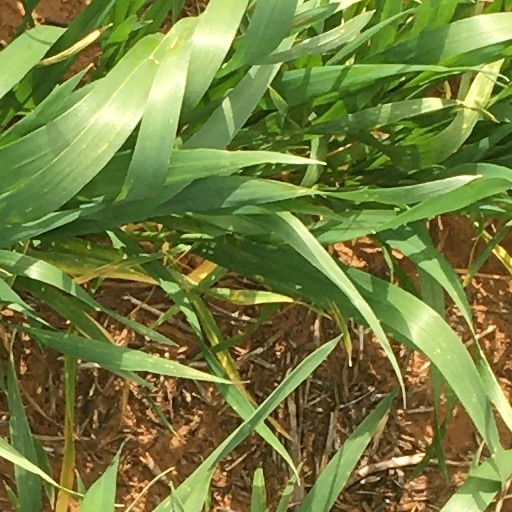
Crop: wheat